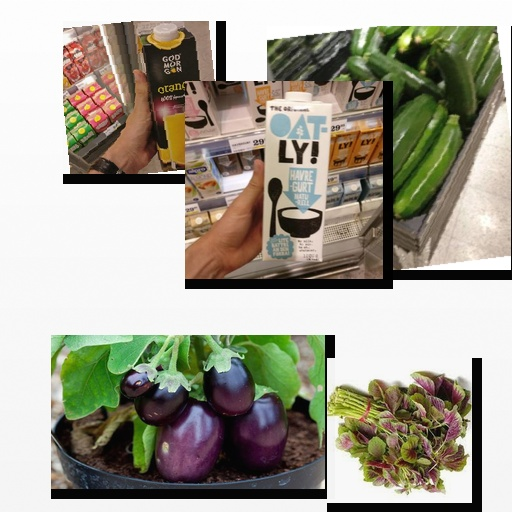
Food items: oatghurt, orange_juice, zucchini, amaranth, eggplant